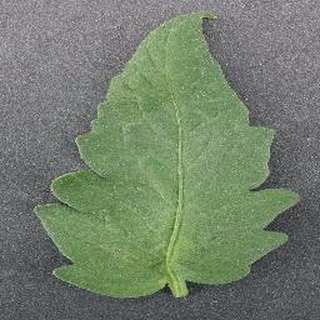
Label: healthy_tomato